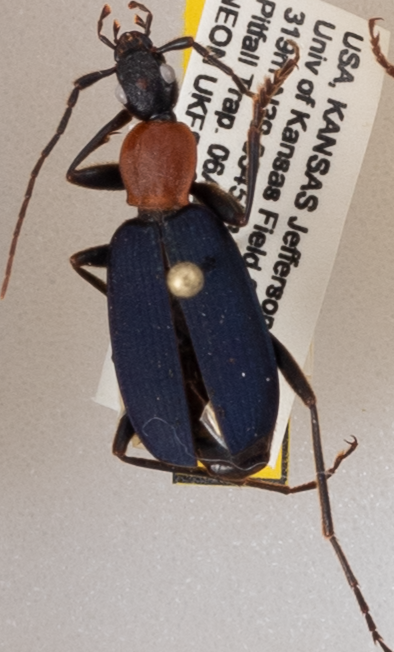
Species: Galerita atripes
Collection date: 2019-08-06
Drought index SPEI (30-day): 0.494
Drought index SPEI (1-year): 1.69
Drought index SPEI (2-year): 0.738